George H. Olmsted

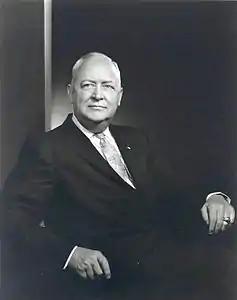
George H. Olmsted

Major General George Hamden Olmsted (March 18, 1901 – October 8, 1998) was an American military officer and insurance executive. Throughout Olmsted's career, he was a champion of the concepts of better education, jobs, and opportunities for all people. In the fields of banking and insurance, he brought availability and affordability of products and services to a market that was battered by the Great Depression. He carried on the dream of Arthur J. Morris, the founder of Financial General Corporation, that "anyone who has a steady job can qualify for installment credit from a bank".